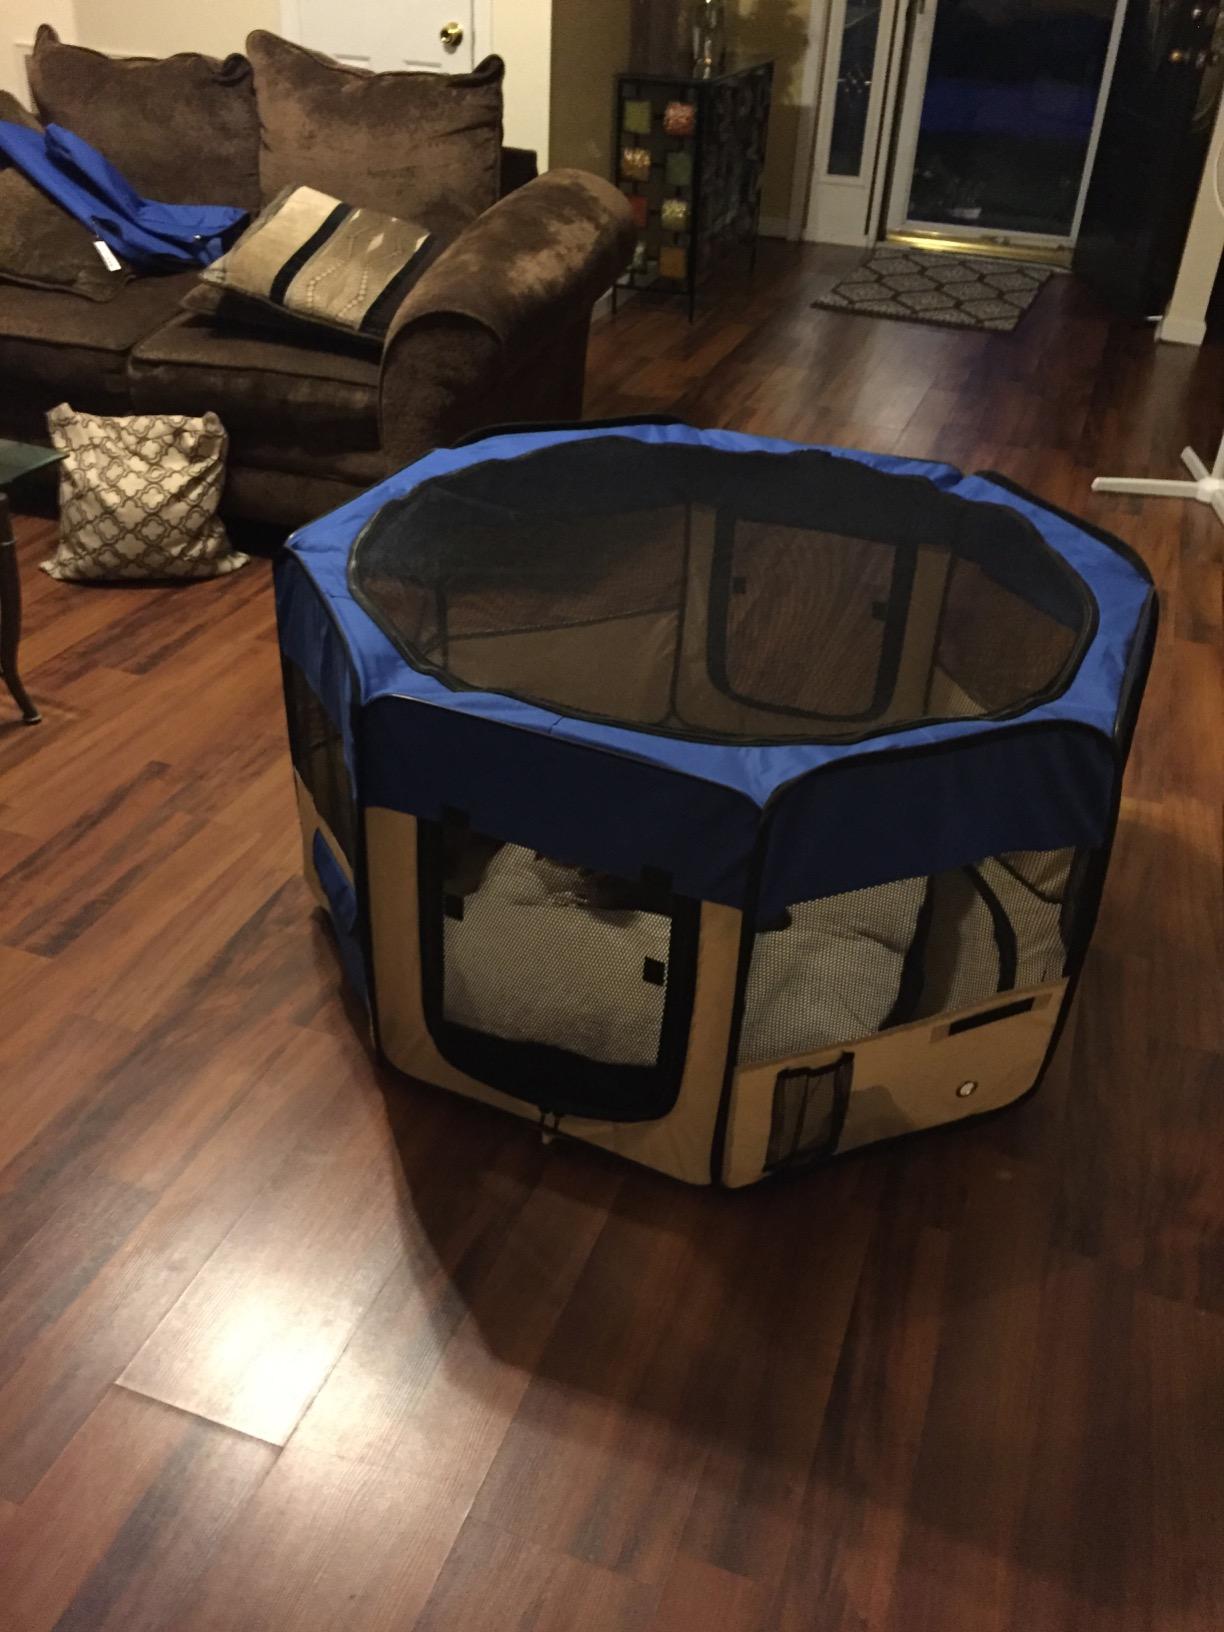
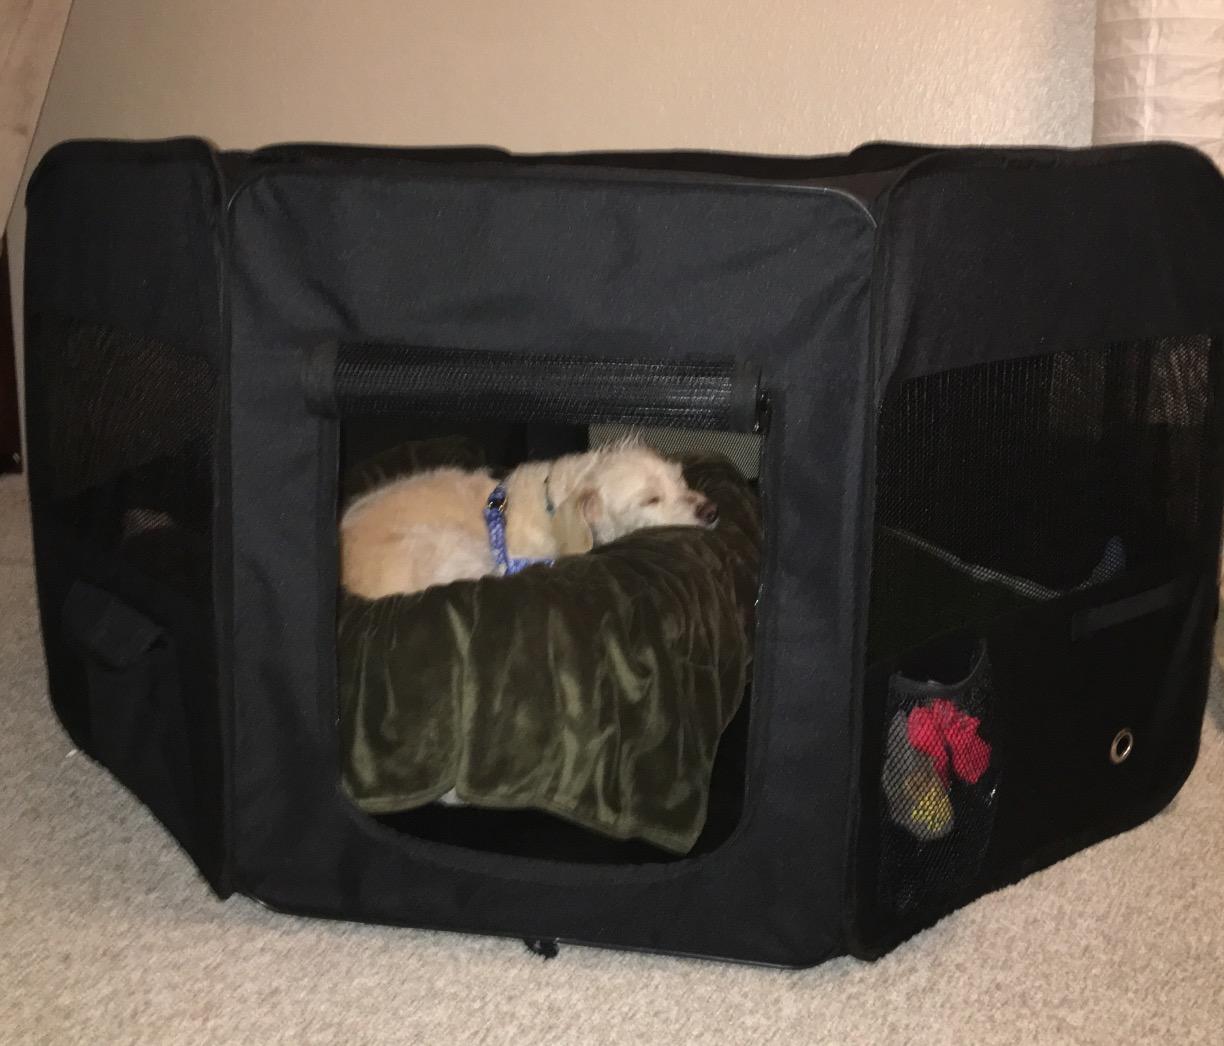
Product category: items_kennel
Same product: no